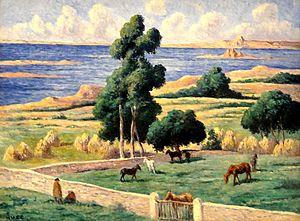
Maximilien LUCE, L'île à bois, Kermouster, Lézardrieux, 1914, Giverny, musée des impressionistes, MDIG 2011.1.2.